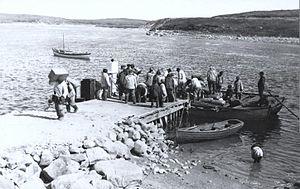
Photographie, Déchargement de marchandises à Port Harrison (Inukjuak), QC, 1922, Frederick W. Berchem, Sels d'argent - Gélatine argentique - 8.3 x 13.4 cm
Inukjuak est un village nordique du Nunavik de l'administration régionale Kativik situé dans la région administrative du Nord-du-Québec, au Québec.